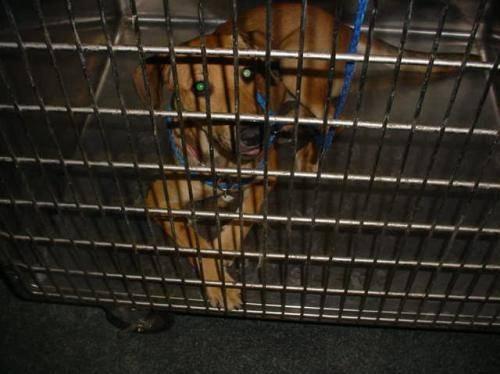
dog